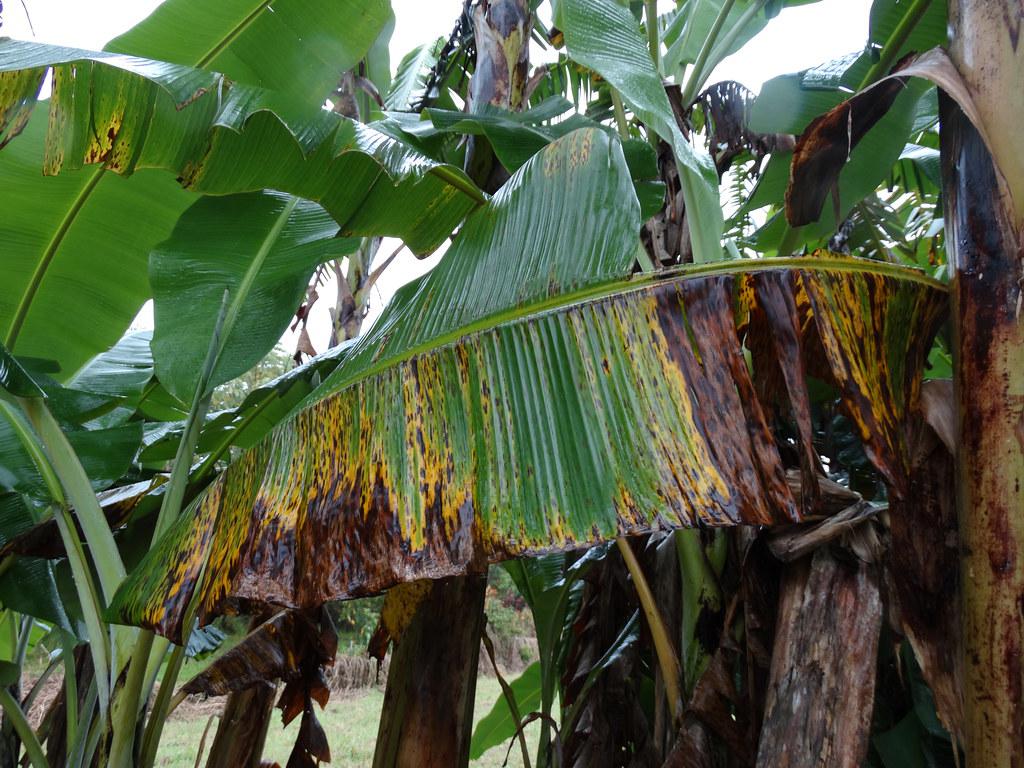
Plant: Banana
Disease: banana black leaf streak